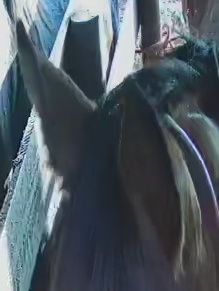
Face region: ears (position_of_ears)
Pain indicator: not_present